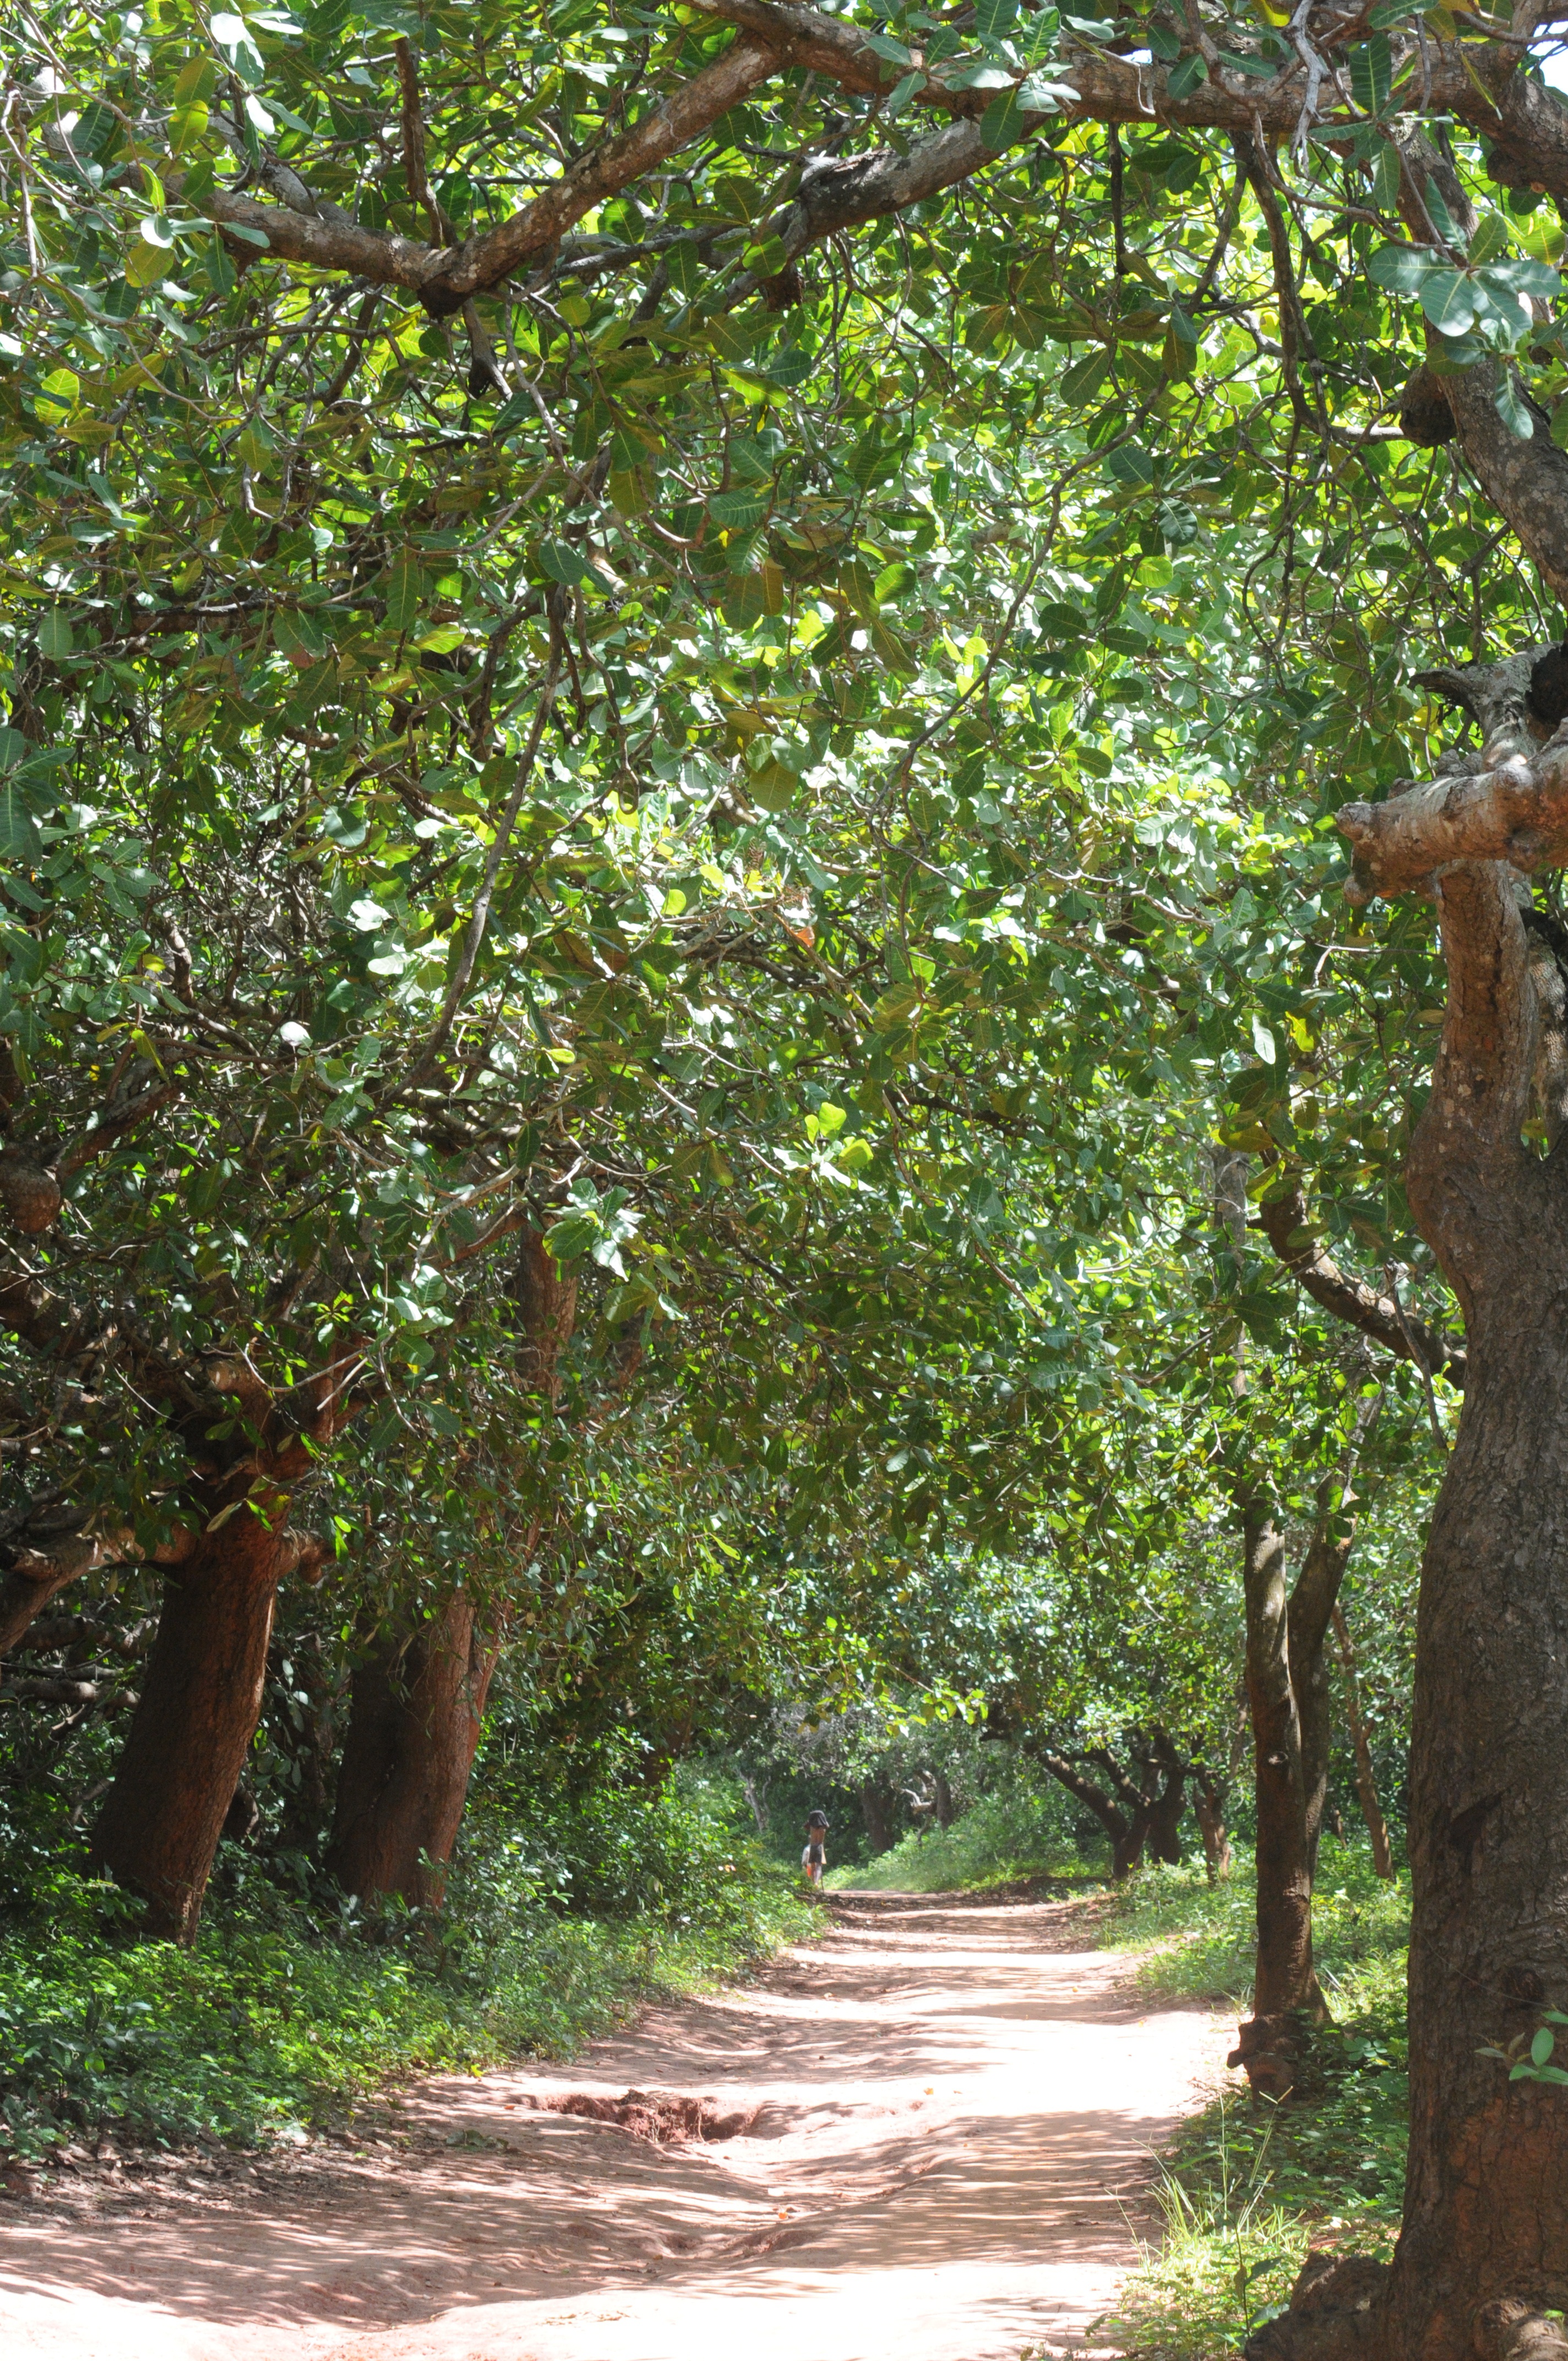
landscape, tree, nature, forest, path, branch, plant, wood, leaf, flower, trunk, flying, environment, food, jungle, produce, botany, garden, trees, leaves, shrub, deciduous, guinea, botanical garden, woodland, eventide, old tree, greens, flowering plant, woody plant, land plant, bissau